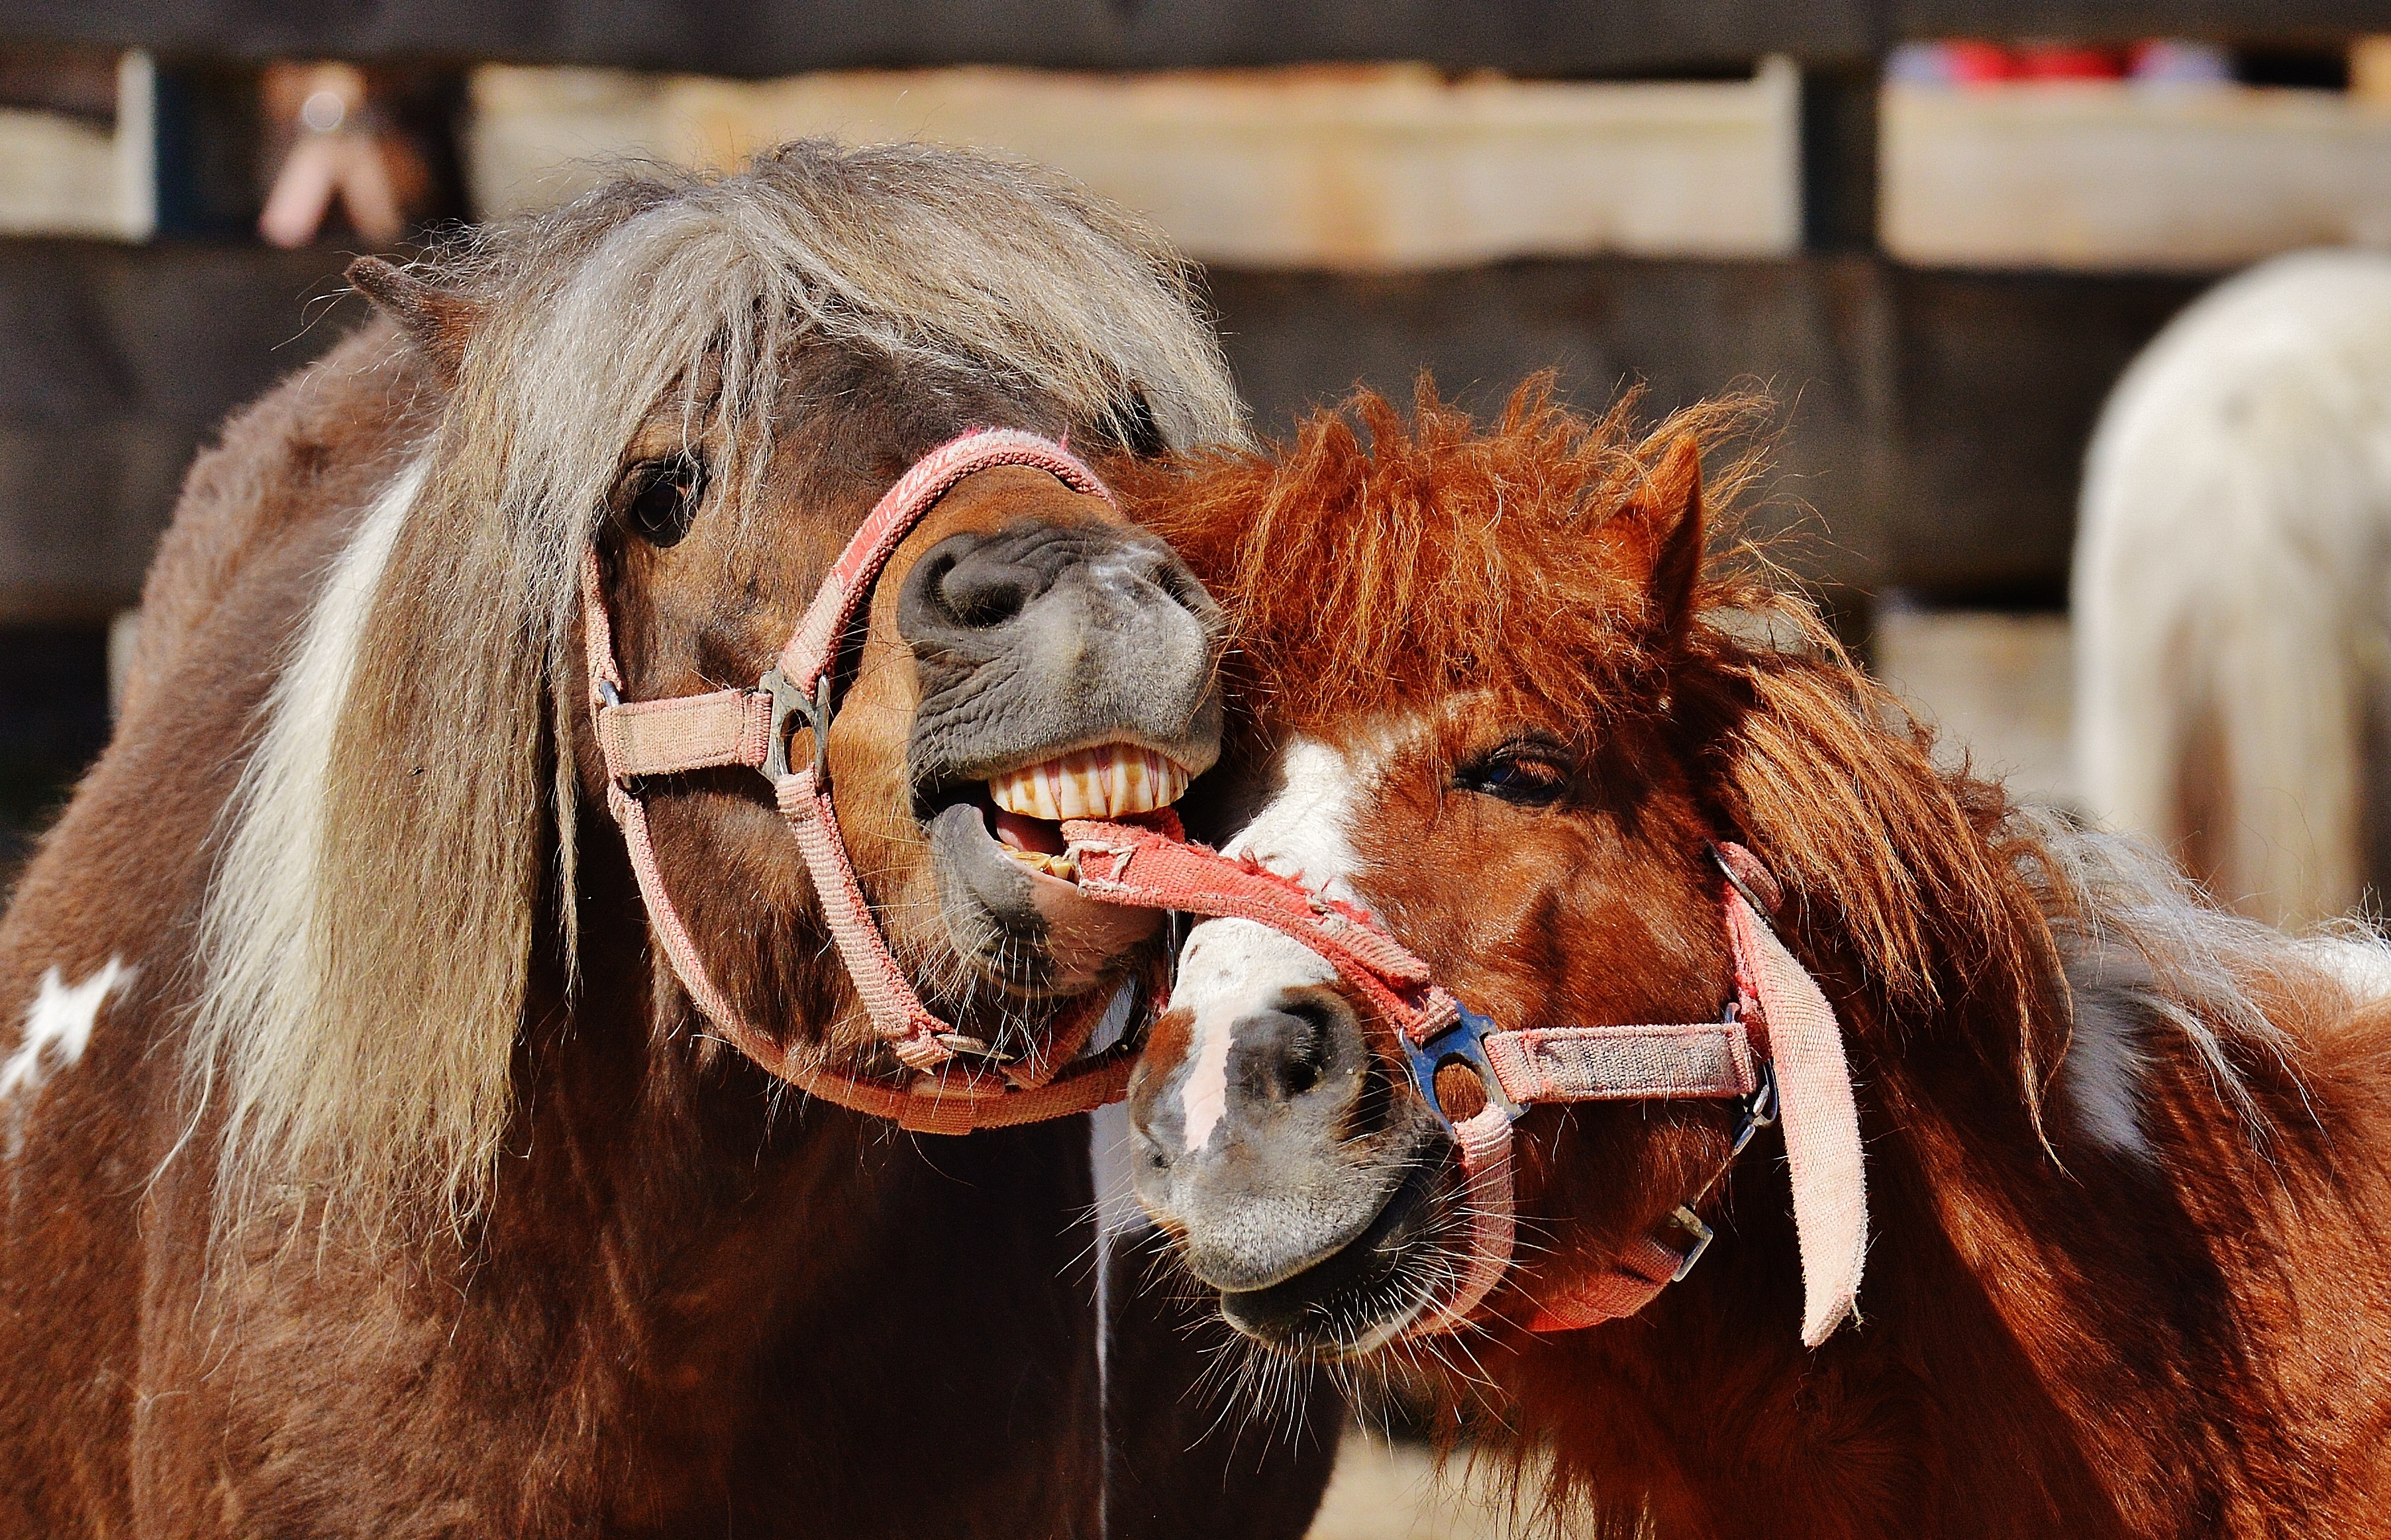
nature, play, animal, cute, horse, mammal, stallion, mane, horses, head, vertebrate, funny, mare, foal, pack animal, seahorses, good aiderbichl, horse like mammal, mustang horse